Strategic reset

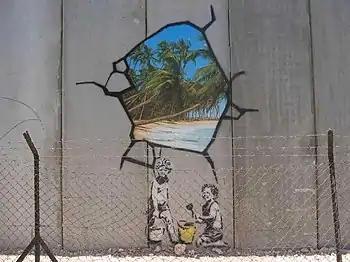
Israeli West Bank barrier

Strategic reset requires that U.S. diplomatic efforts to resolve the Arab–Israeli conflict be significantly upgraded. The first major reason for this requirement is that the conflict is considered to have deep destabilizing effects on the entire region; the second is that, since the conflict is seen as a driving force behind anti-American sentiment, enhanced American participation in the peace process would leave the U.S. in a stronger political position regionally. The strategy calls for President Bush to appoint a Middle East envoy and two senior ambassadors as an initial step in this direction. Further key steps would include: